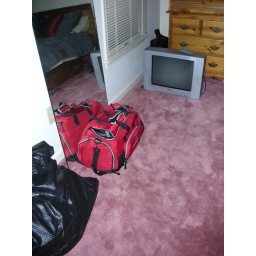
My room in OBX. Old TV, box of stuff, bag of clothes to take to the thrift store.